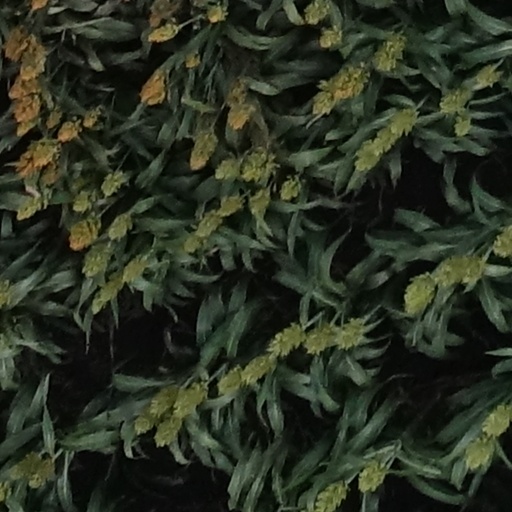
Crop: sorghum